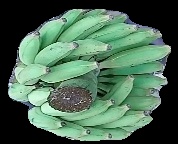
Variety: elakki-bale
Grade: grade1